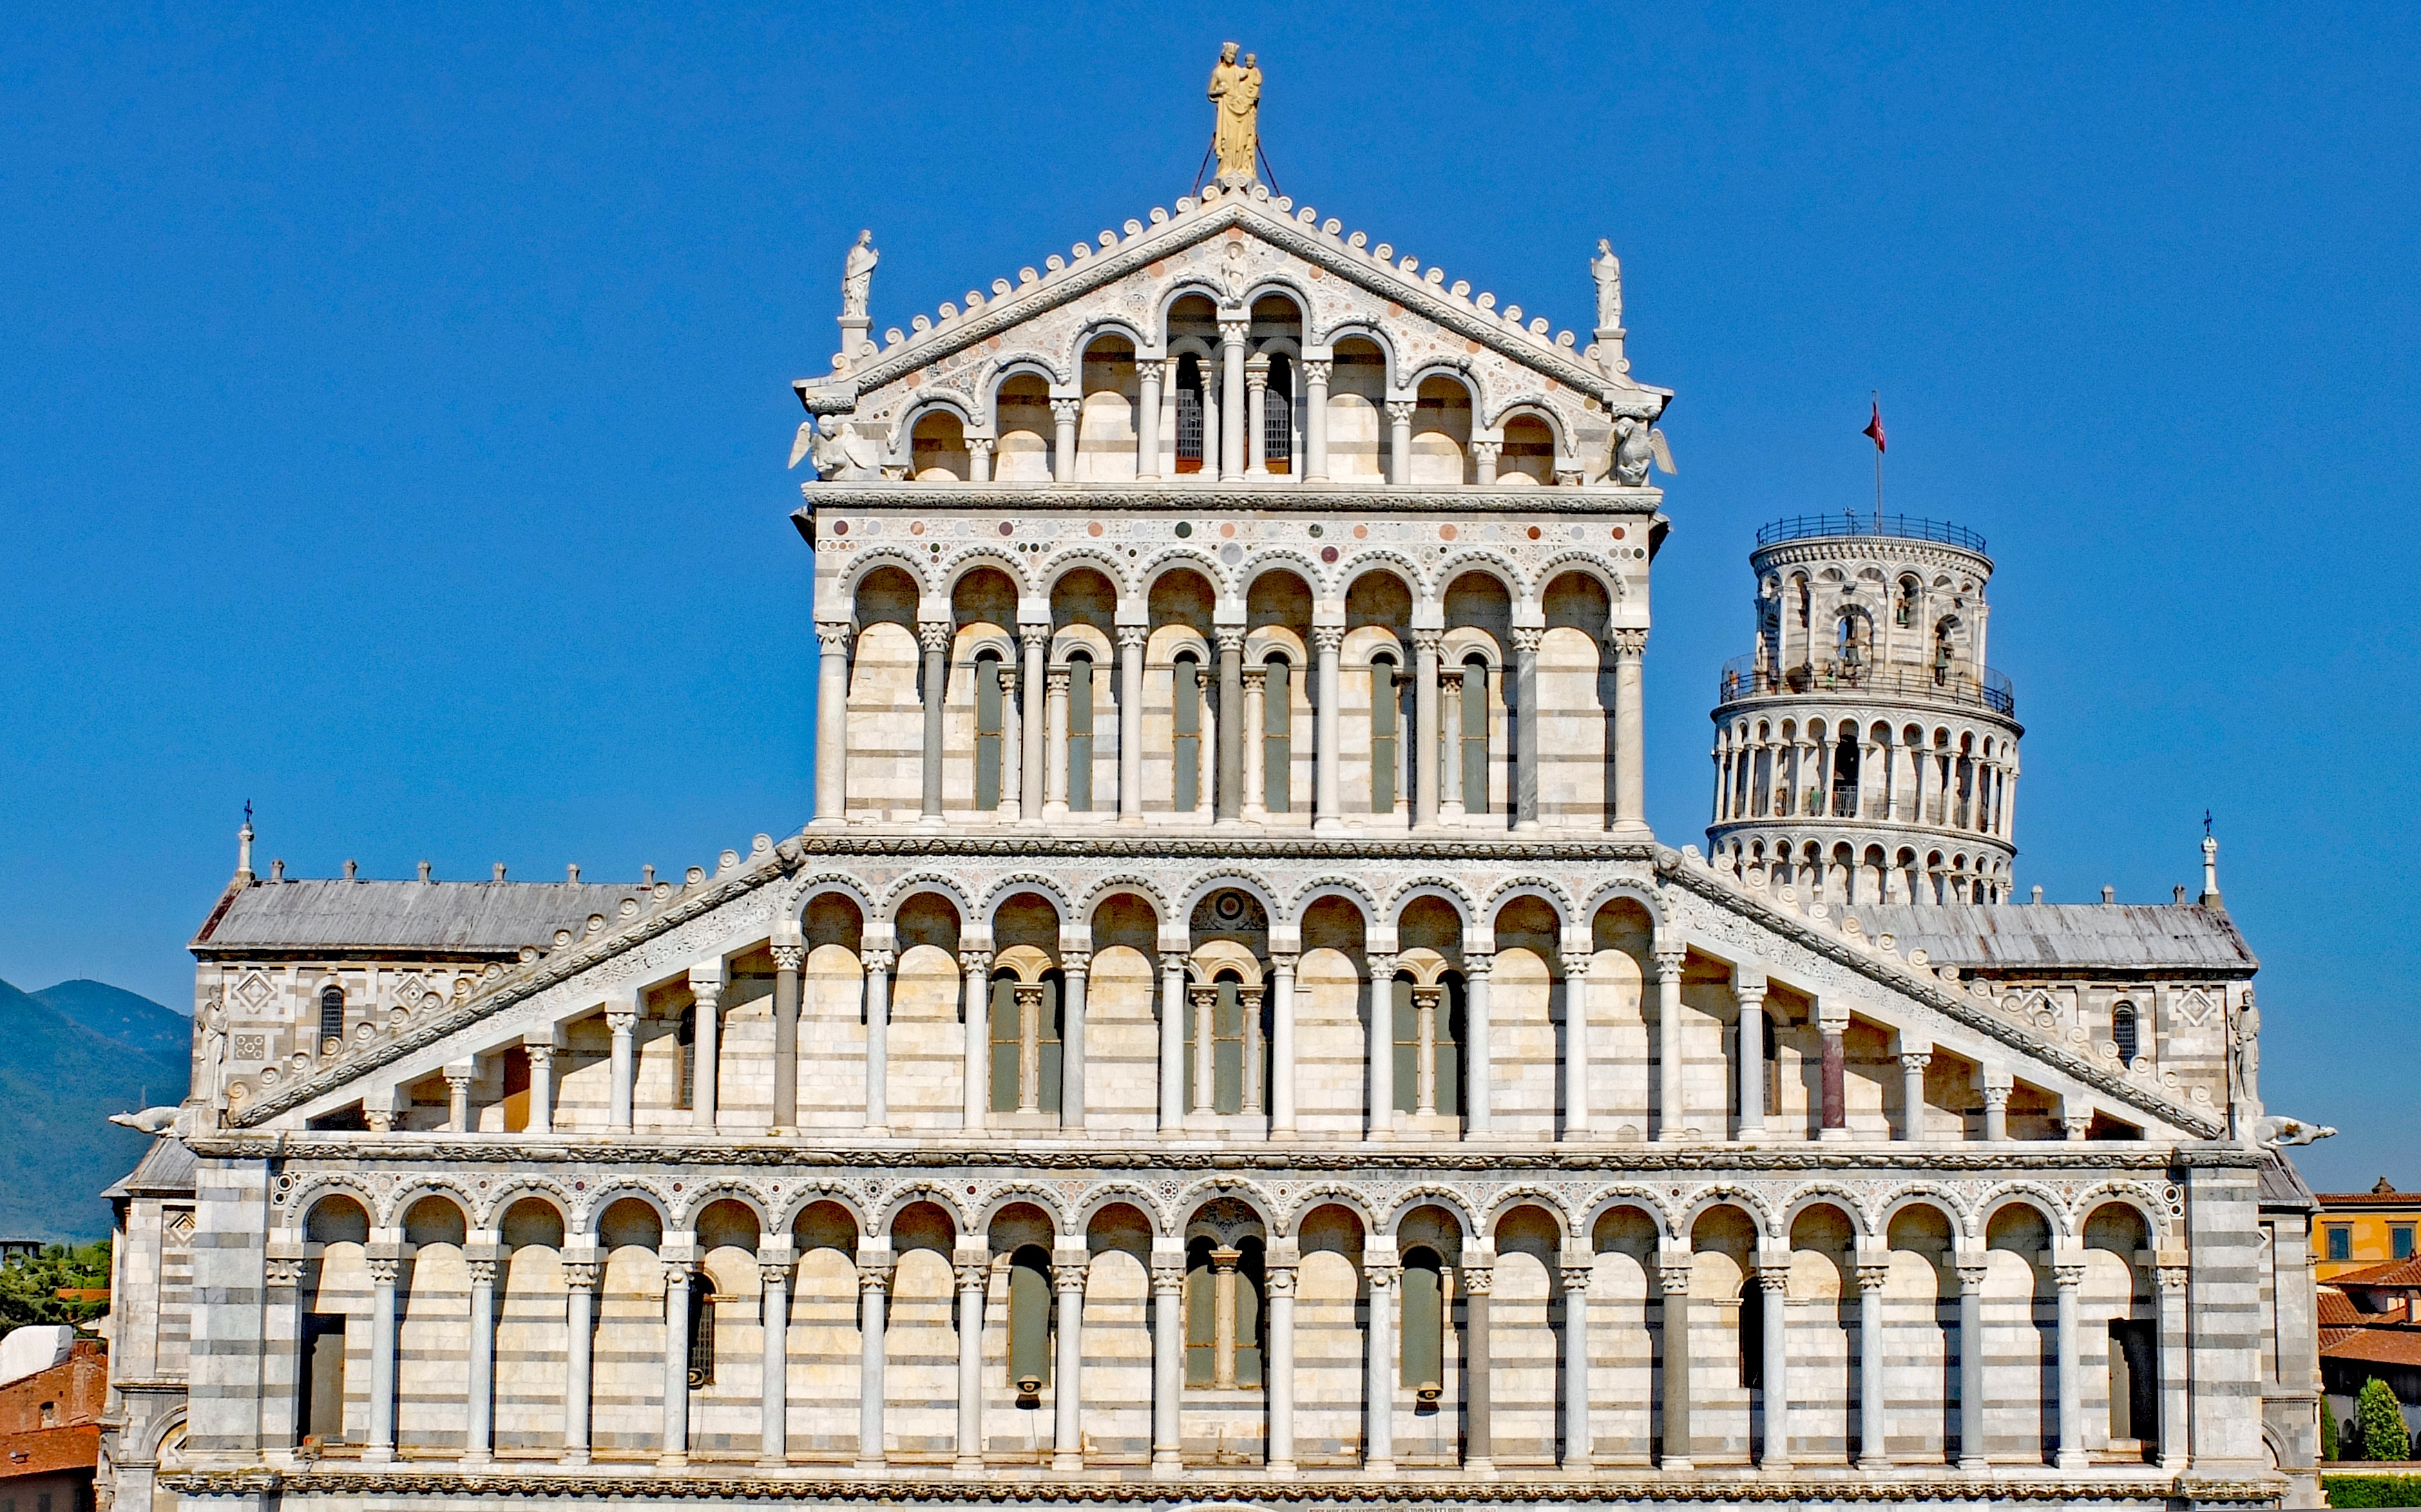
architecture, building, palace, landmark, italy, facade, church, cathedral, place of worship, baptistery, pisa, synagogue, basilica, dome, duomo, italian, classical architecture, historic site, ancient roman architecture, byzantine architecture